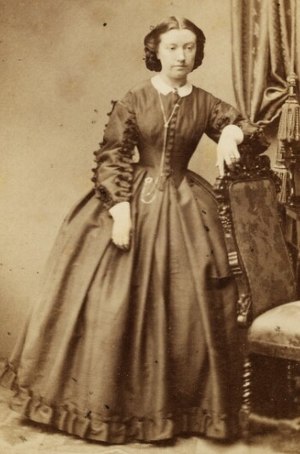
Charlotte Bournonville
Charlotte Helene Frederikke Bournonville var en dansk operasanger og skuespiller.